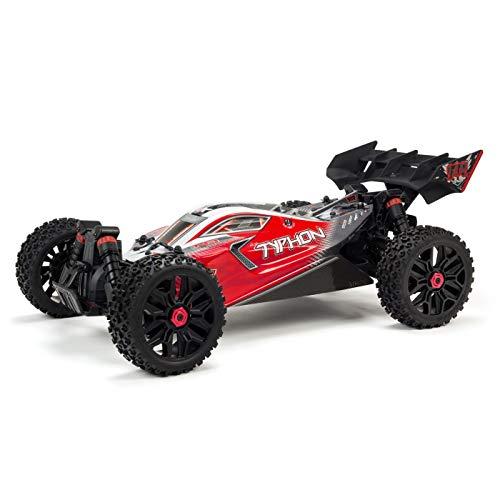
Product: ARRMA 1/8 TYPHON 4X4 3S BLX Brushless 4WD RC Buggy RTR with 2.4GHz Radio (Battery Not Included), Red (ARA102722)
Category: Toys & Games | Hobbies | Remote & App Controlled Vehicles & Parts | Remote & App Controlled Vehicles | Cars
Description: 4xAA Batteries for Radio.
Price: $304.08